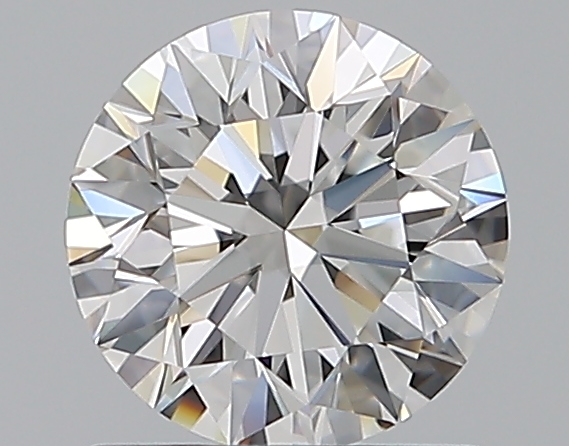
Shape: round
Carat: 0.9
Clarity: VVS2
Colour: E
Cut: EX
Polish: EX
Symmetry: EX
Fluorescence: F
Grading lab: GIA
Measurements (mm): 6.15 x 6.17 x 3.85